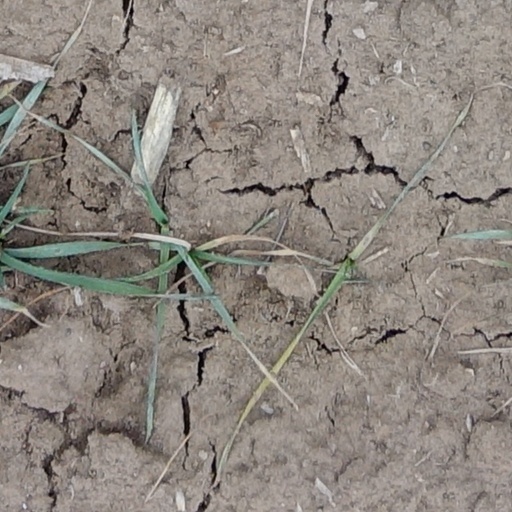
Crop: wheat